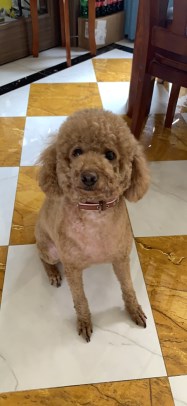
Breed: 2925-n000114-toy_poodle